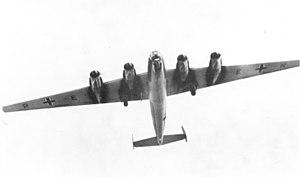
Wunderwaffe est un terme utilisé par le ministère du Reich à l'Éducation du peuple et à la Propagande, dirigé par Joseph Goebbels, pour désigner des armes révolutionnaires censées permettre le renversement de la situation militaire catastrophique du Troisième Reich à la fin de la Seconde Guerre mondiale et assurer sa victoire ultime.
La Seconde Guerre mondiale est la première guerre où les avions militaires furent utilisés de façon intensive, devenant un élément essentiel de la doctrine militaire. Certains avions, bien que conçus et utilisés pendant l'entre-deux-guerres, particulièrement au cours de la guerre d'Espagne ont été réunis ici car ils ont été rendus célèbres par leur action au cours de la Seconde Guerre mondiale. Les noms officiellement attribués à certains avions, figurent à côté de leur désignation en italique.
Le Messerschmitt Me 264 était un projet de bombardier et avion de reconnaissance à long rayon d'action développé par Messerschmitt avant et pendant la Seconde Guerre mondiale à partir de 1937. Trois prototypes furent construits mais la production ne fut jamais lancée. Les travaux des ingénieurs furent stoppés en 1943.